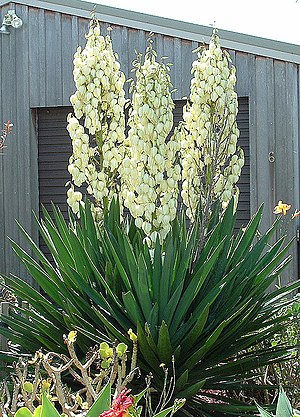
Yucca / Galerie
Slægtens danske navn er egentlig Yucca, men mange overfører navnet fra én af arterne, så slægtens populært kaldes for Palmelilje. Det er planter af Agave-familien med træagtig stamme, smalle stive blade og store grønlighvide hængende blomster. Visse arter afgiver yuccafibre som kan bruges i tekstilfabrikation, og en 5-6 arter bruges i fremstillingen af den alkoholiske drik tequila.